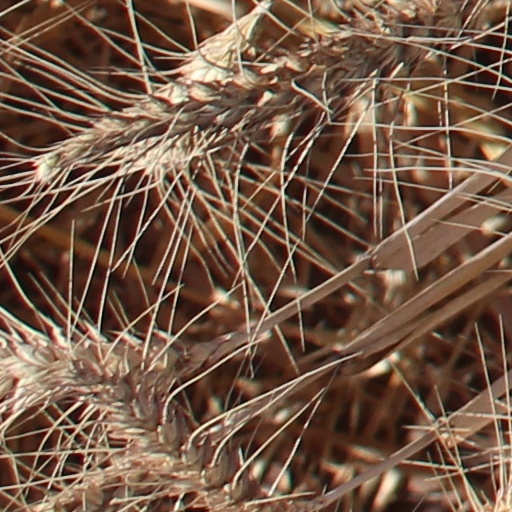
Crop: wheat